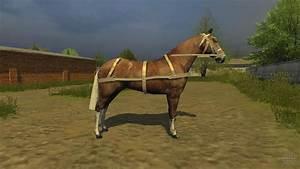
horse